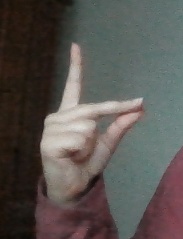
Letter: ta